History of malaria

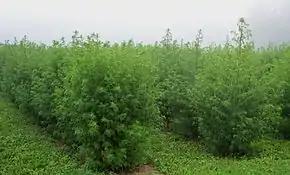
"Artemisia annua" being grown as a field crop in West Virginia for the production of artemisinin, 2005

Relapses were first noted in 1897 by William S. Thayer, who recounted the experiences of a physician who relapsed 21 months after leaving an endemic area. He proposed the existence of a tissue stage. Relapses were confirmed by Patrick Manson, who allowed infected "Anopheles" mosquitoes to feed on his eldest son. The younger Manson then described a relapse nine months after his apparent cure with quinine.